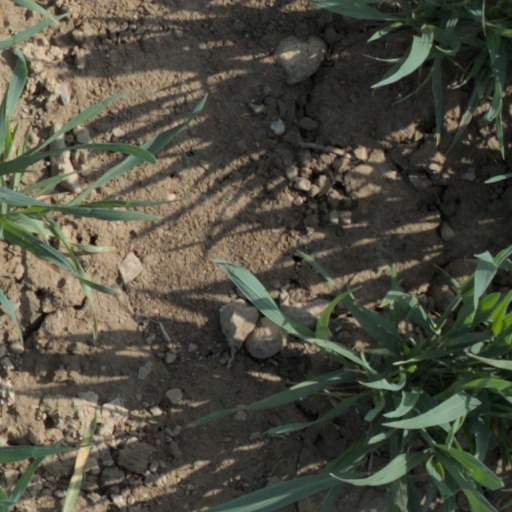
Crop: wheat